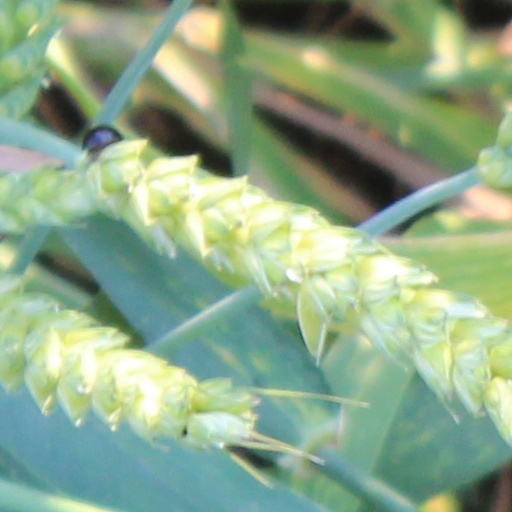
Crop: wheat